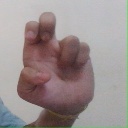
अक्षर: अ